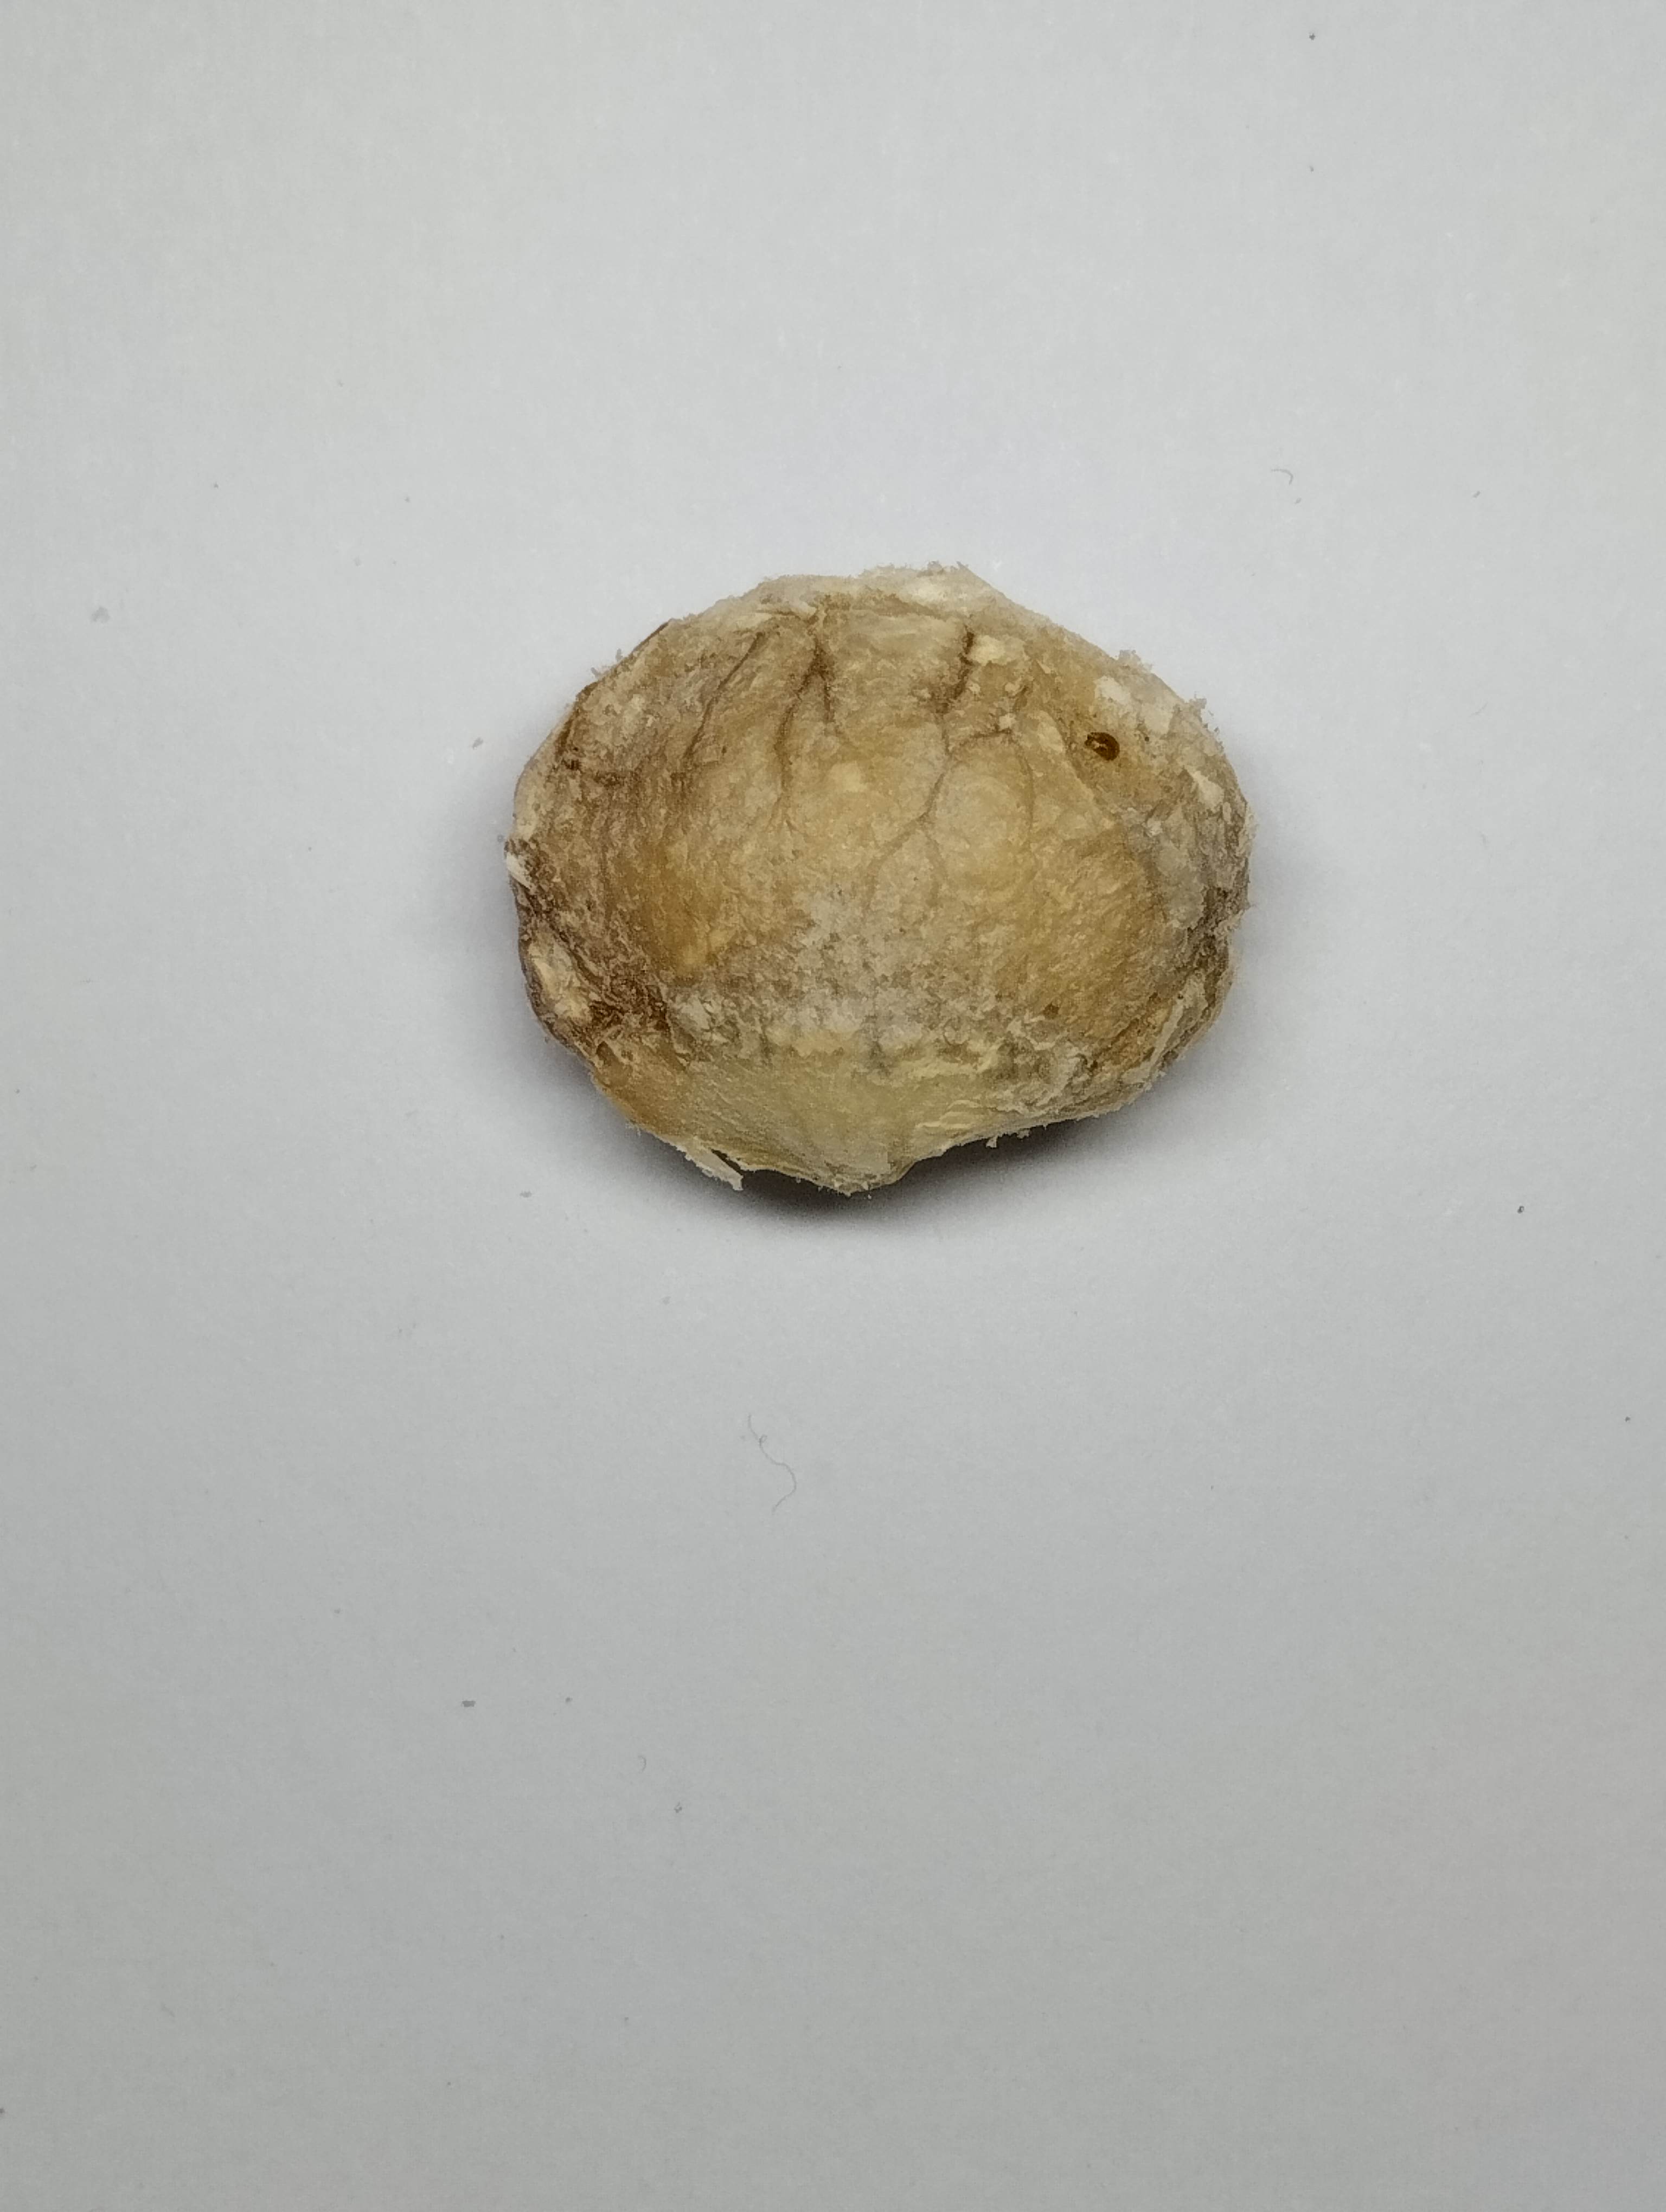
Label: rusak (damaged seed)